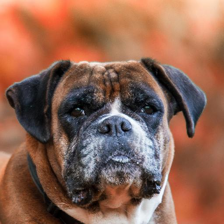
Label: animals